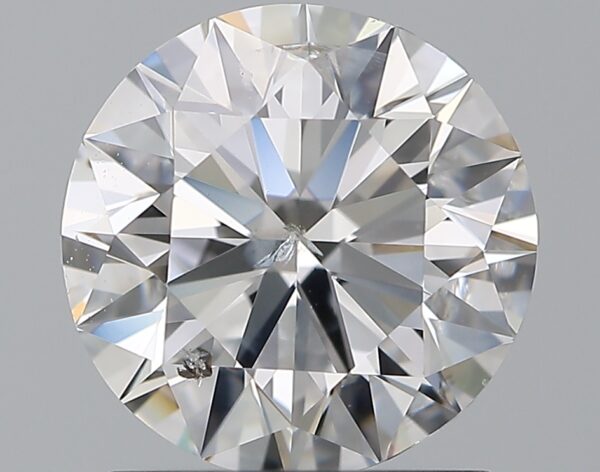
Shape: round
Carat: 1.5
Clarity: SI2
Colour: E
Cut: EX
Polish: EX
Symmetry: EX
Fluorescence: N
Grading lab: IGI
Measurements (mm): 7.33 x 7.28 x 4.51